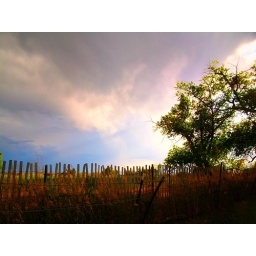
fence and tree in sunset